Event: Nepal Earthquake
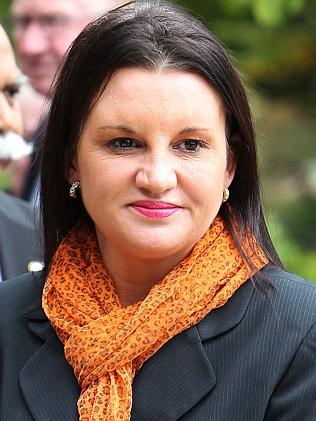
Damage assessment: no_damage